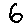
Label: 6